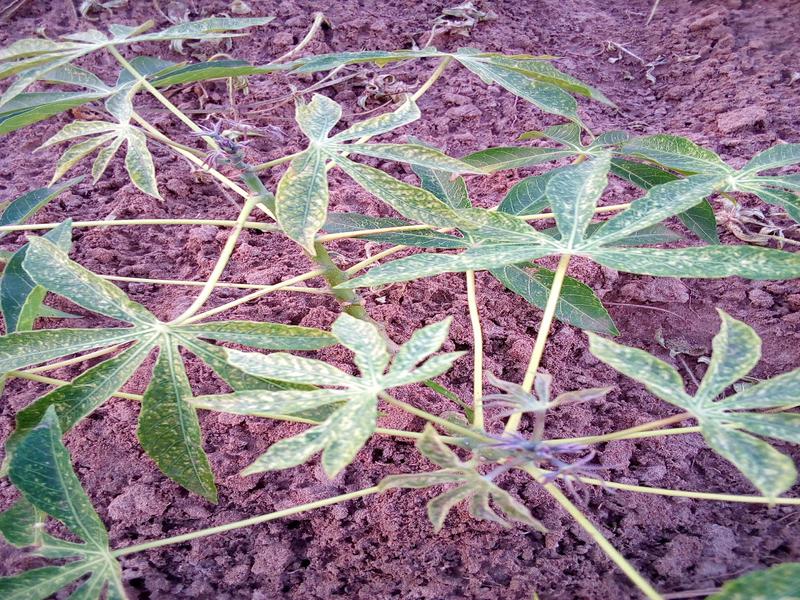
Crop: cassava
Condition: green_mottle